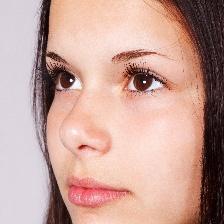
Label: faces